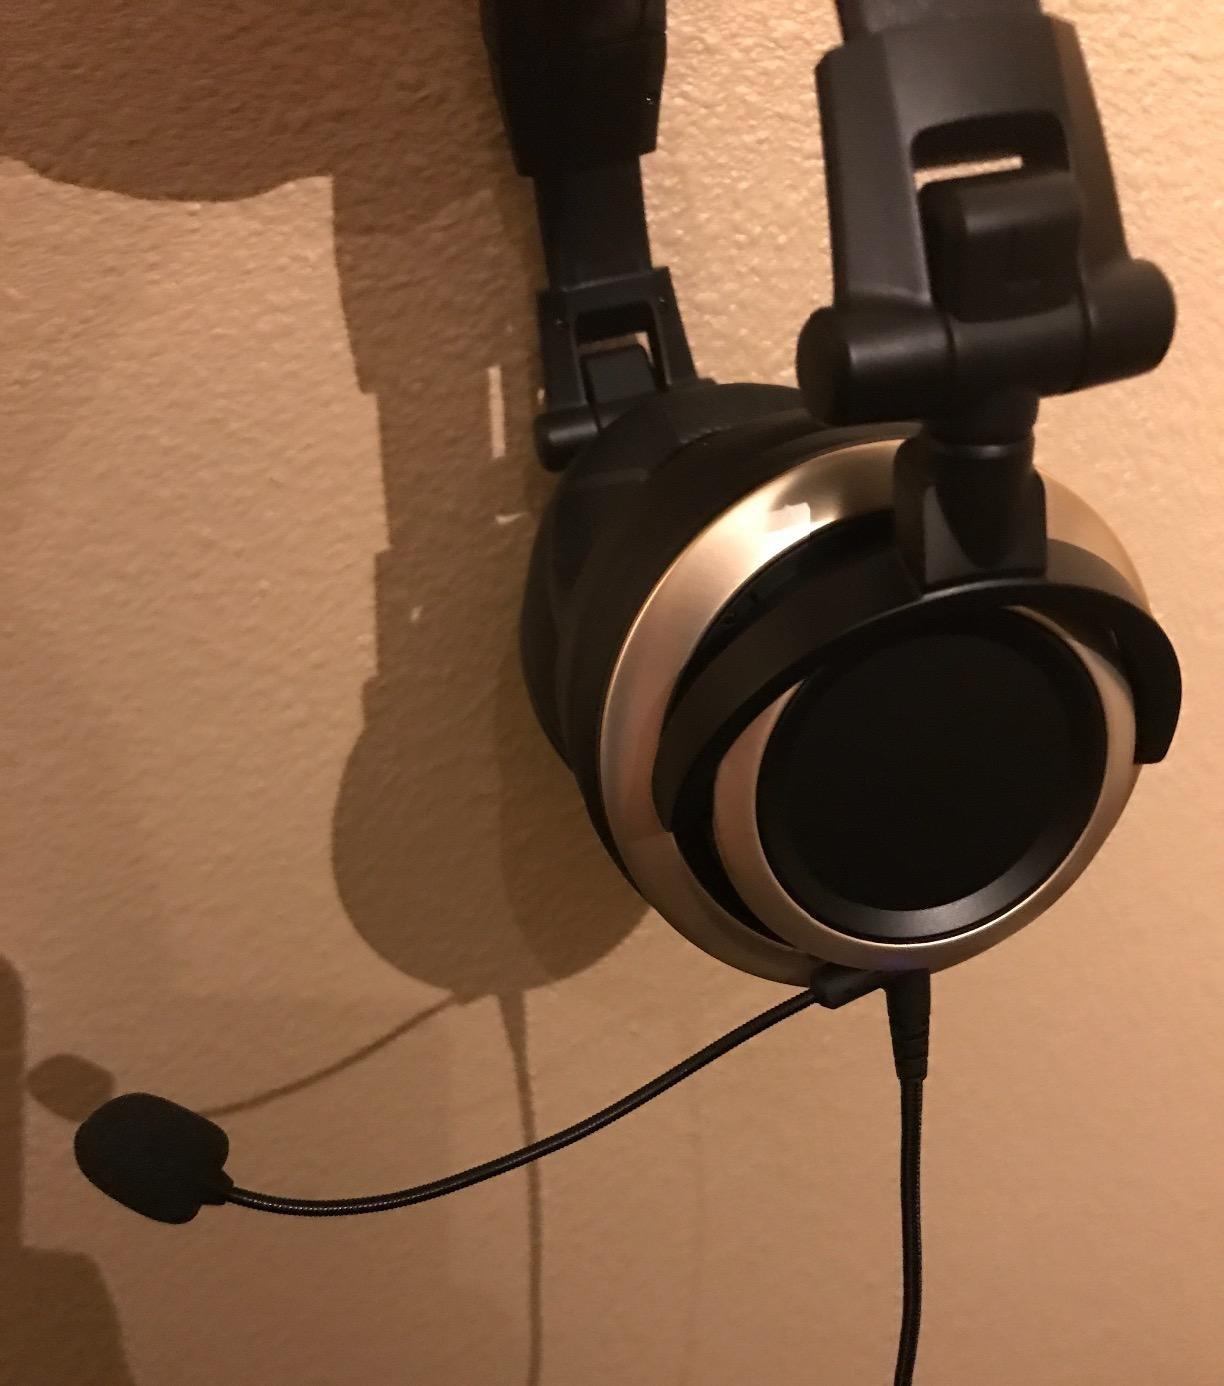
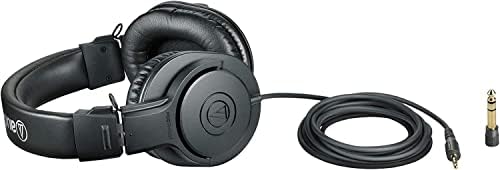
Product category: headphones
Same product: no